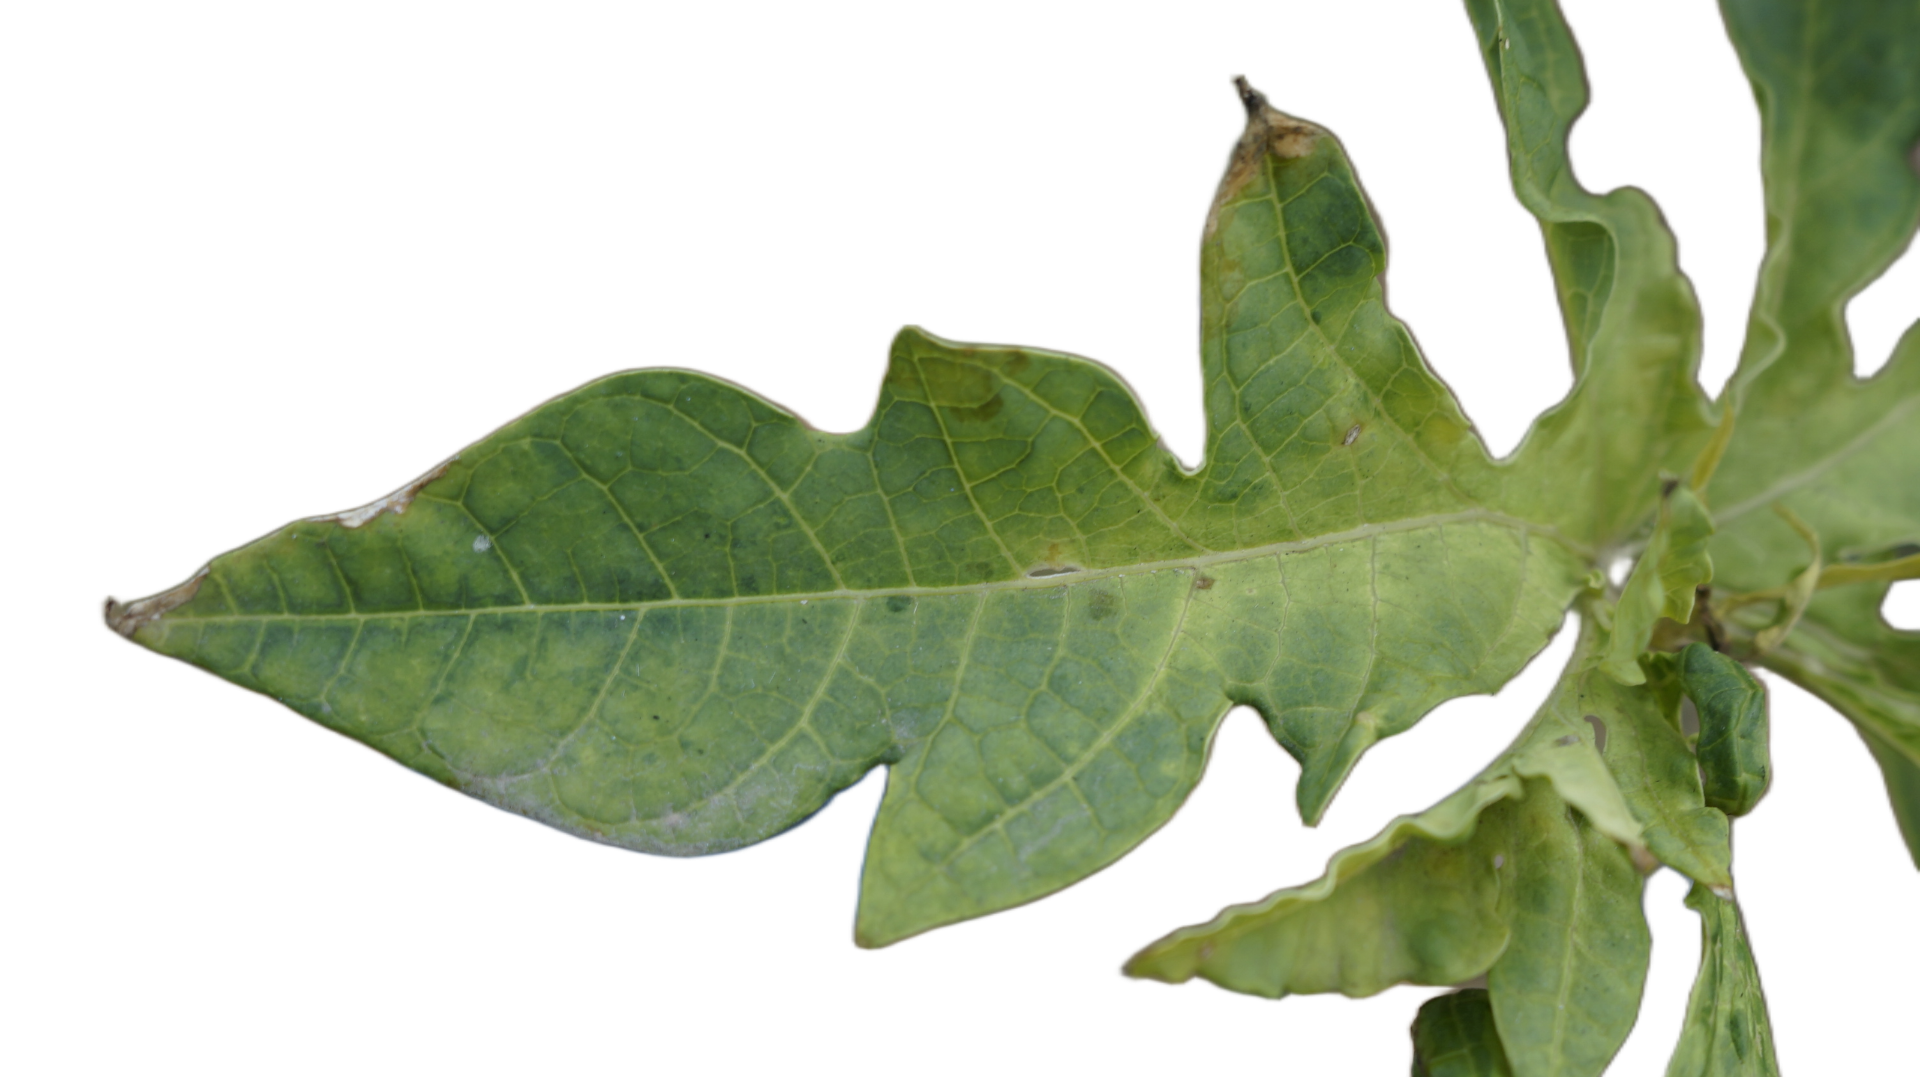
Crop: Papaya
Label: Bacterial_Blight